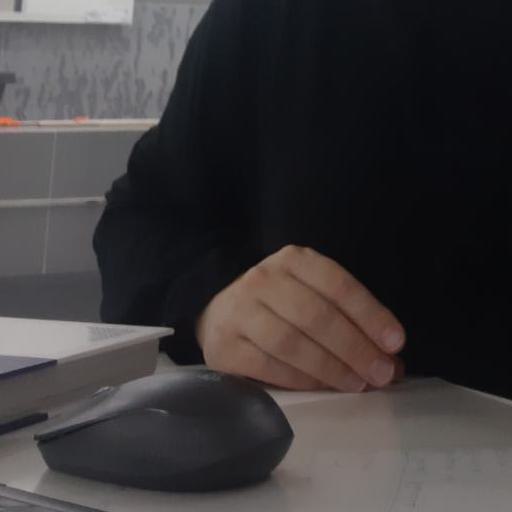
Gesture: no_gesture